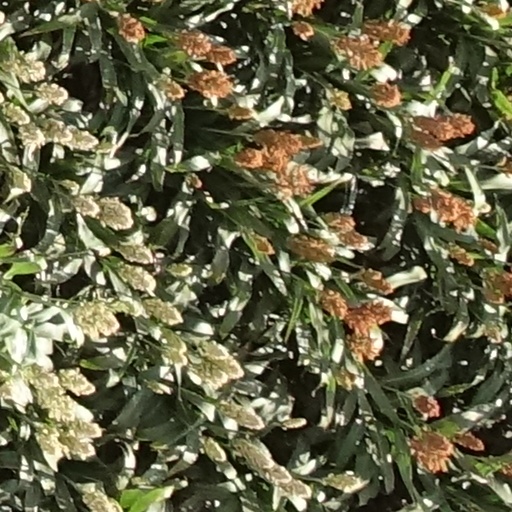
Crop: sorghum